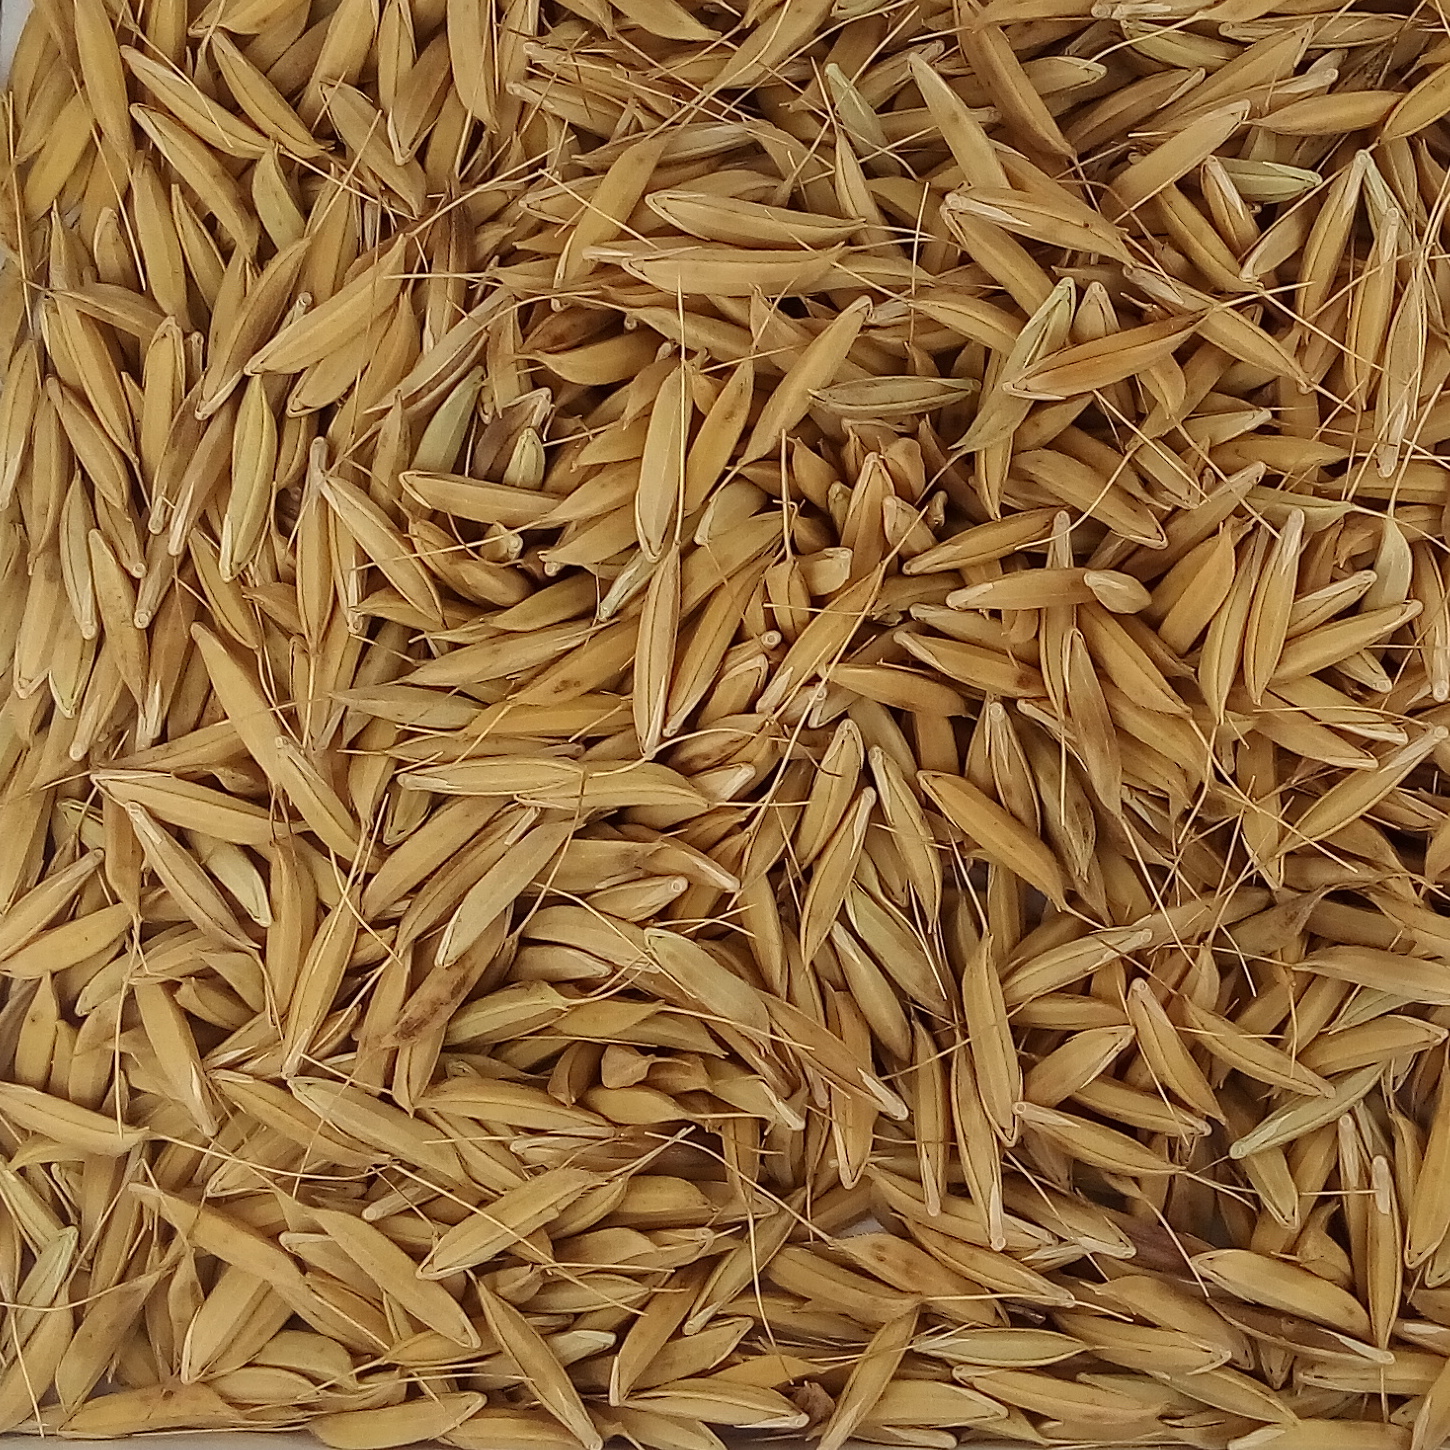
Rice seed variety: CSR_30